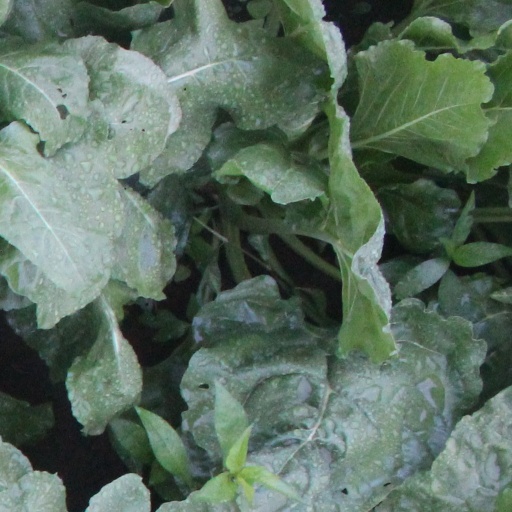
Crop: sugar beet